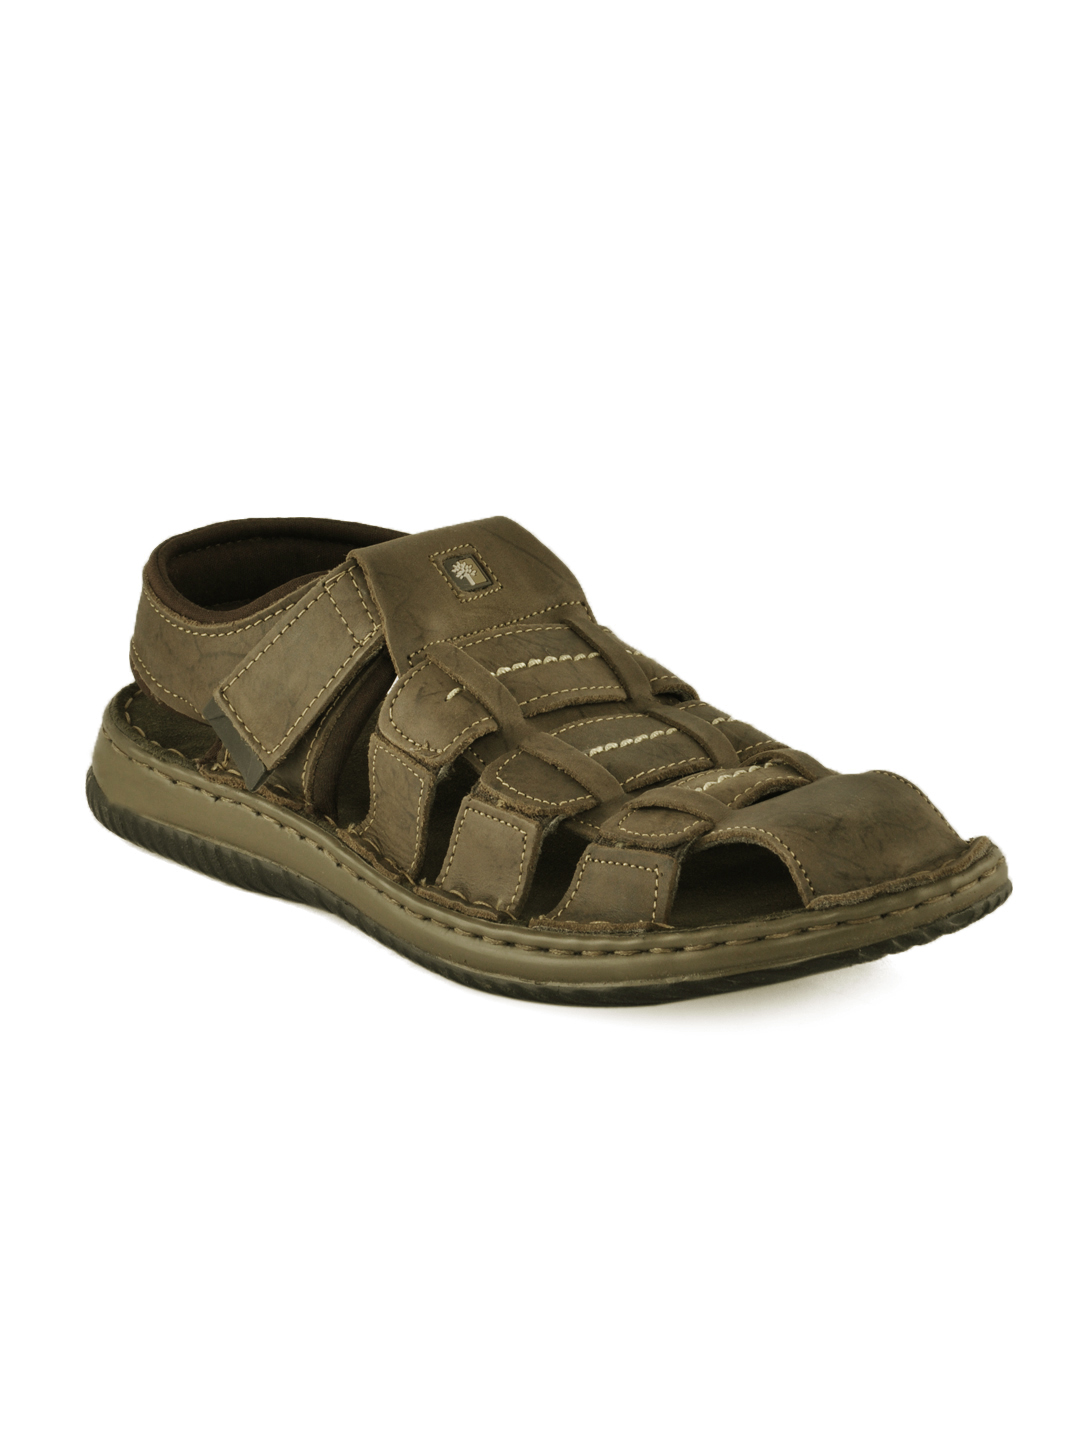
Woodland Men Olive Casual Sandals
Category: Footwear / Sandal / Sandals
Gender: Men
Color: Olive
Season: Summer 2012
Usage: Casual